Excalibur

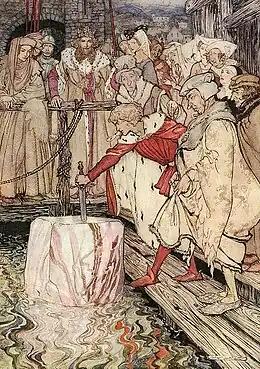
"How Galahad drew out the sword from the floating stone at Camelot." Arthur Rackham's illustration for Alfred W. Pollard's "The Romance of King Arthur" (1917)

The challenge of drawing a sword from a stone also appears in the later Arthurian story of Galahad, whose achievement of the task indicates that he is destined to find the Holy Grail, as also foretold in Merlin's prophecies. This powerful yet cursed weapon, known as the Adventurous Sword among other names, has also come from Avalon. In the Post-Vulgate (and Malory), it if first both drawn from its scabbard in a contest and promptly stolen by Balin, who then wields it until his death when he uses it to kill his own brother. In this version, it is later briefly taken up by Galahad, who pulls it from a stone floating on the river just outside Camelot, and eventually is used by Lancelot to give his former friend Gawain a mortal wound in their long final duel. In "Perlesvaus", Lancelot pulls a spear from stone pedestal. In the Post-Vulgate "Merlin" (and Malory), Morgan creates the copies of Excalibur itself as well as of its scabbard.